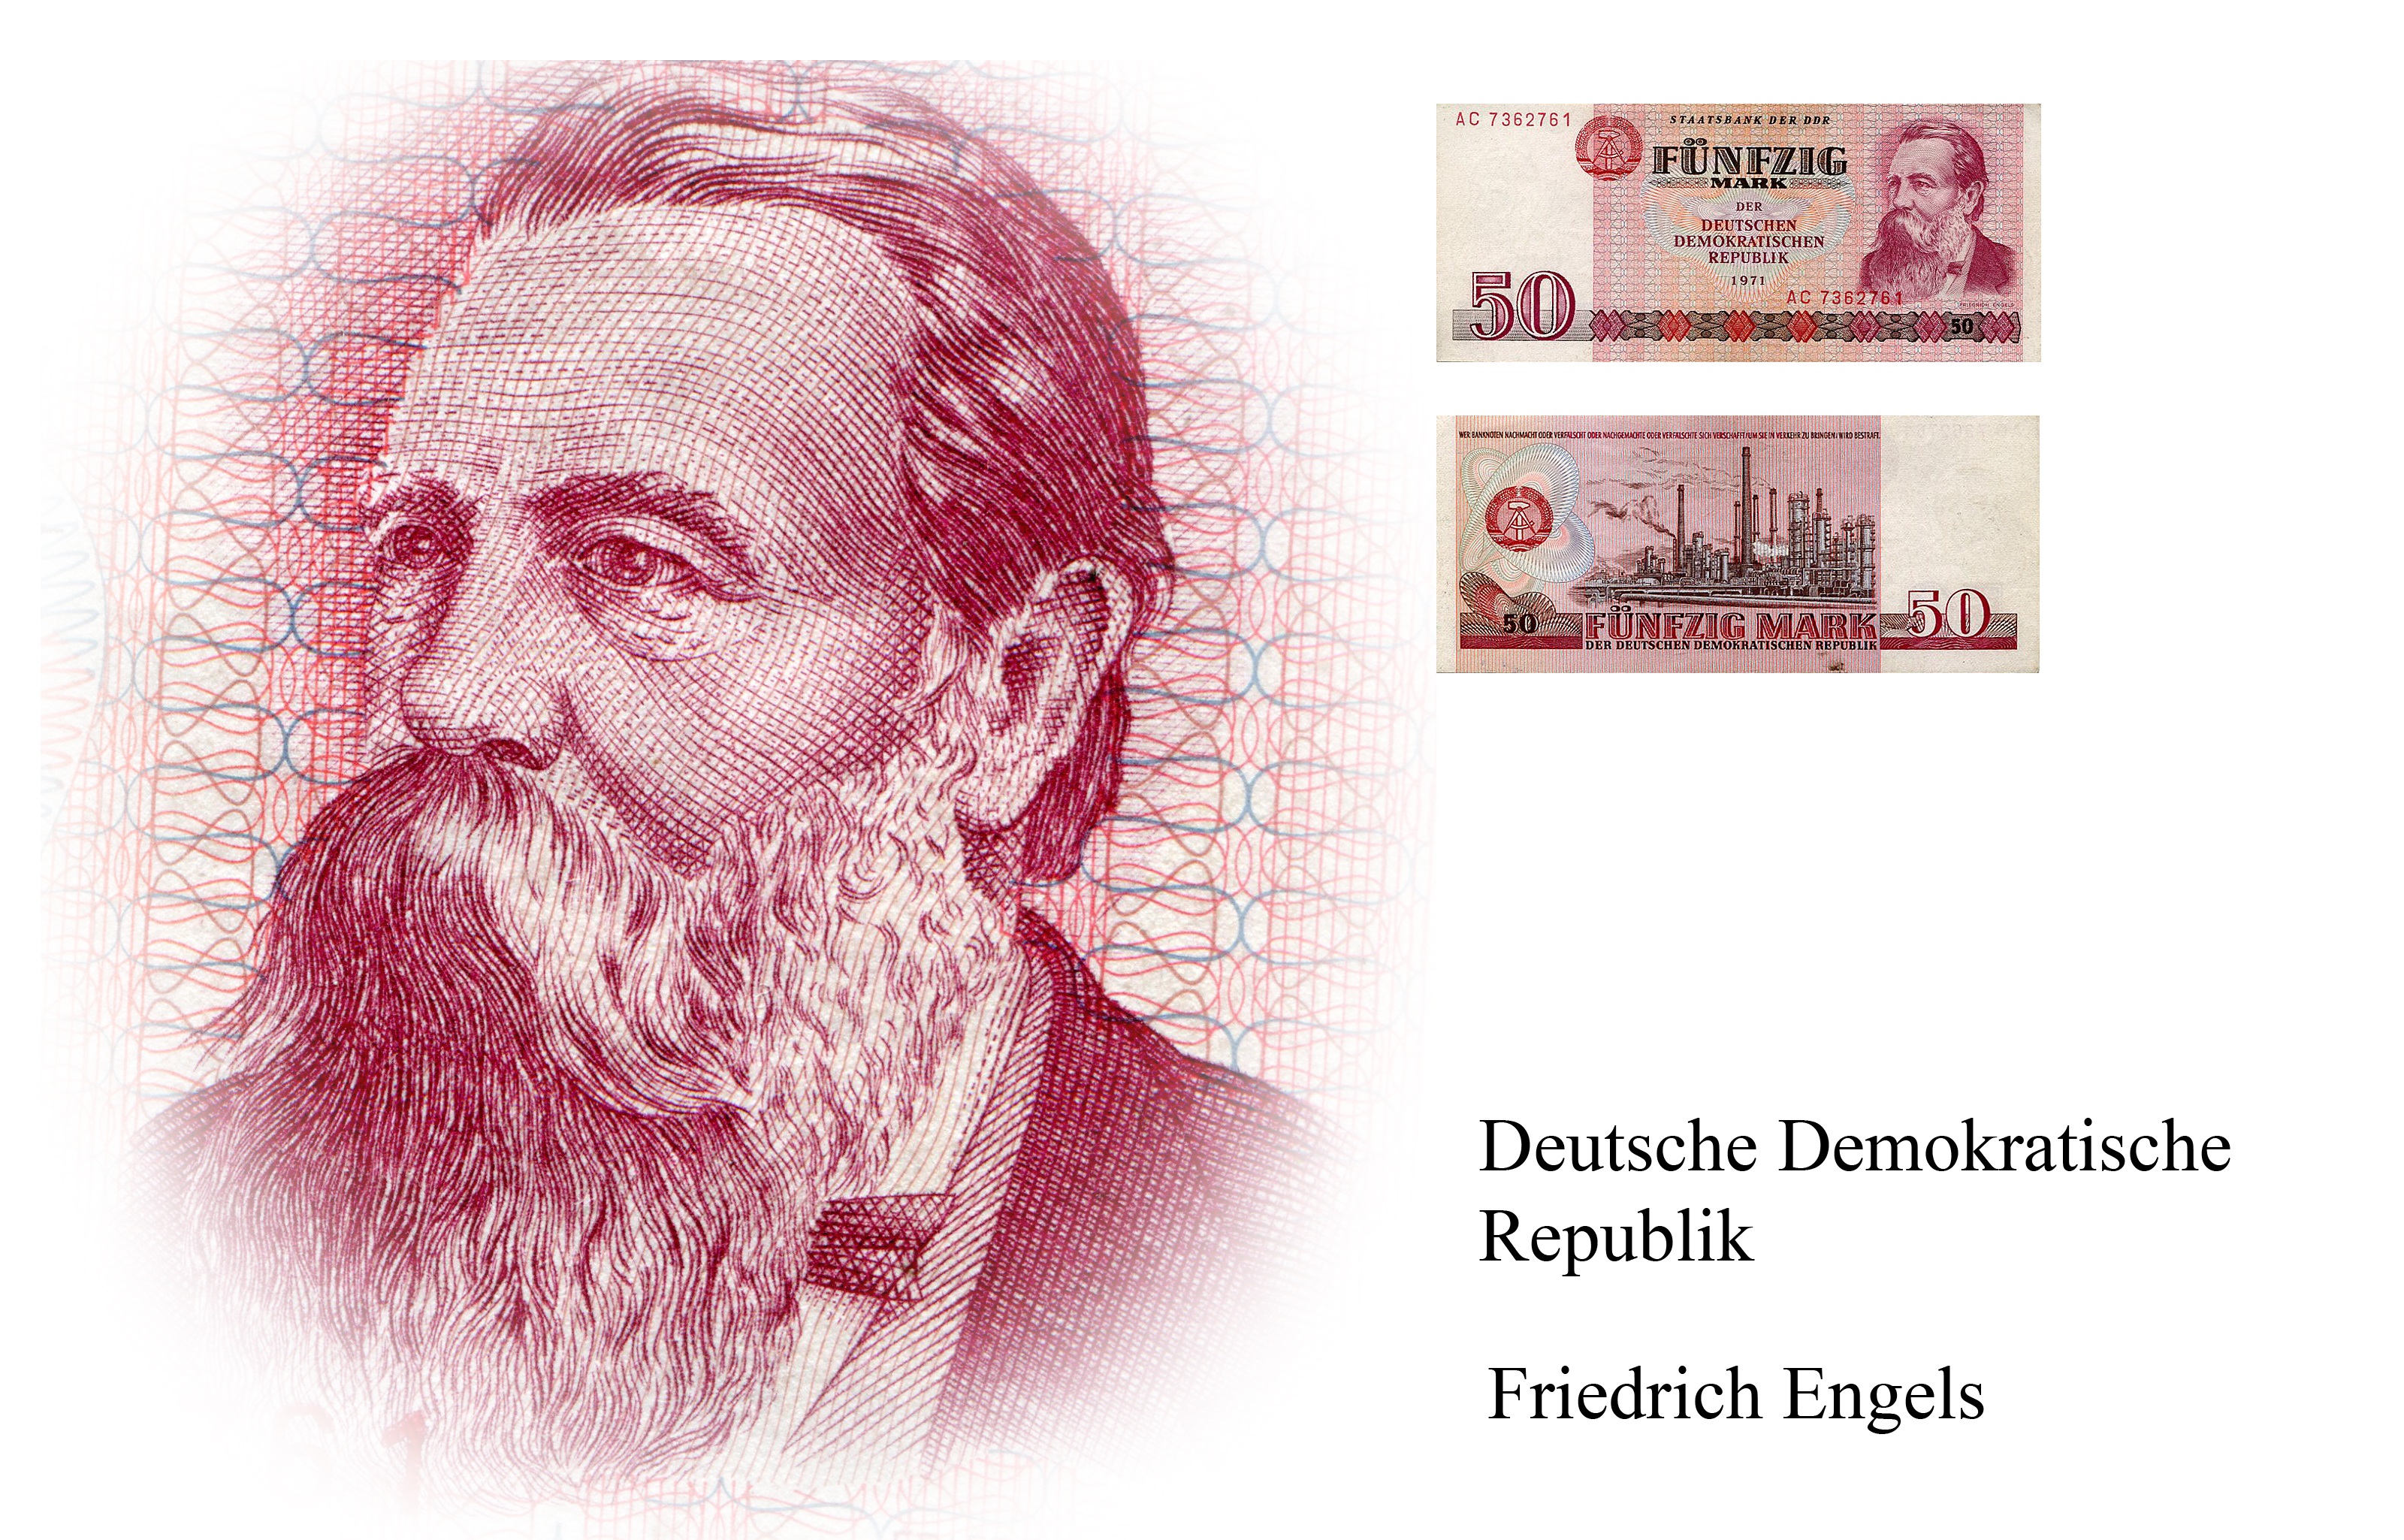
sketch, drawing, illustration, text, assembly, graphic, banknote, scanners, scan lines